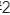
Number: 2